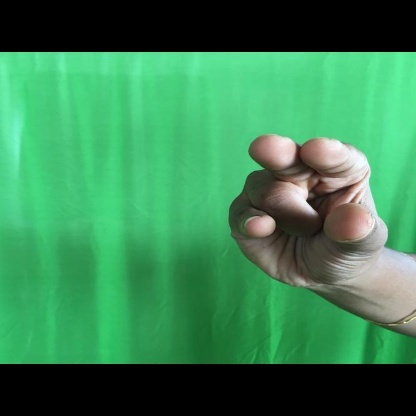
Mudra: Kangulam